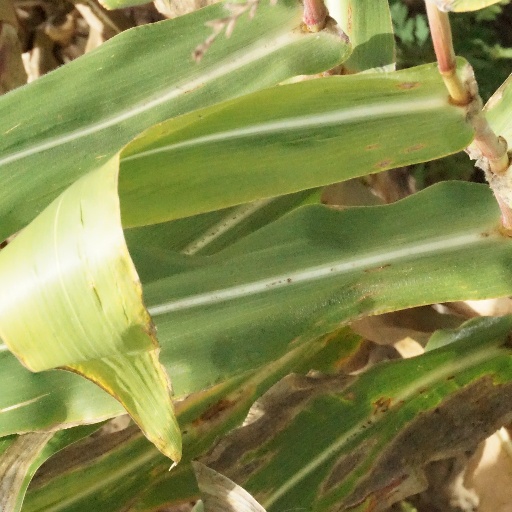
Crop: maize; corn